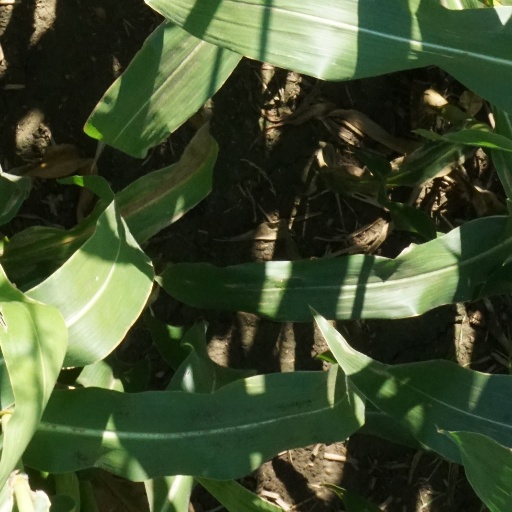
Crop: maize; corn